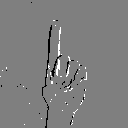
ASL letter: z